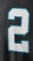
Number: 2